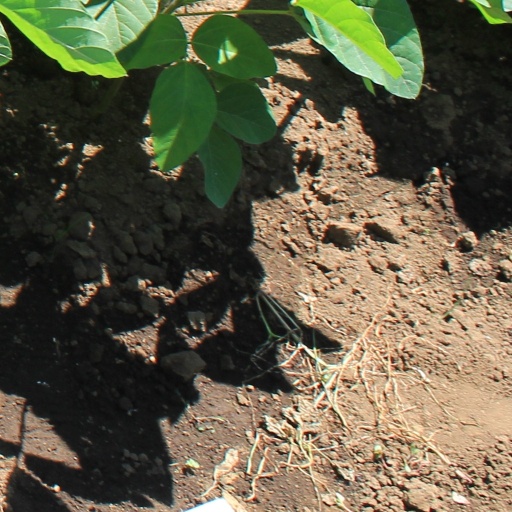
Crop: soybean